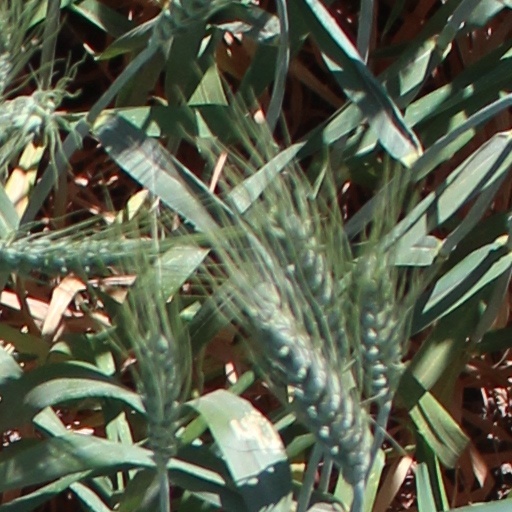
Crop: wheat